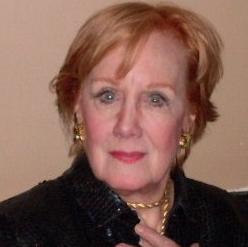
Age: 78